Mourners of Dijon

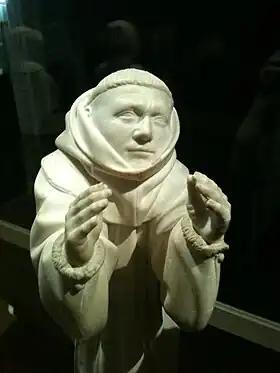
Claus Sluter, Pleurant nr 39

The Mourners of Dijon (pleurants of Dijon) are tomb sculptures made in Burgundy during the late fourteenth and early fifteenth centuries. They are part of a new iconographical tradition led by Claus Sluter that continued until the end of the fifteenth century. In this tradition, free-standing sculptures depict mourners who stand next to a bier or platform that holds a body in state. The figures are cloaked in robes which mostly hide their faces.